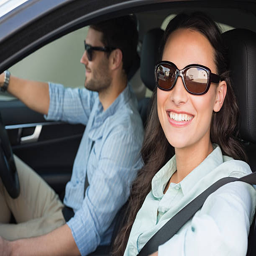
a young couple taking a road trip in a car